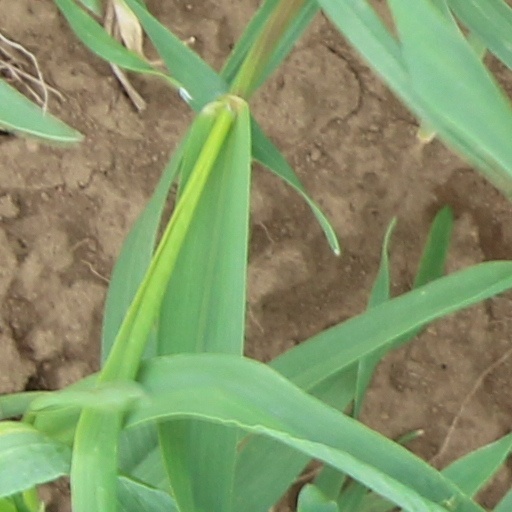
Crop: wheat